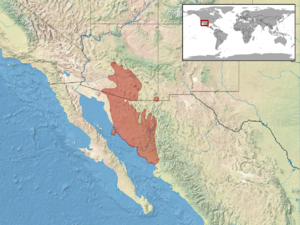
Crotalus tigris ou crotale tigre est une espèce de serpents de la famille des Viperidae. C'est un serpent venimeux de taille modérée, en moyenne 609 mm − avec un record de 912 mm − pour un poids maximum de 454 g. Il est de couleur grise, lavande, gris-bleuté ou rose tendant sur le rose, orange pâle ou crème sur les côtés, avec de 35 à 52 bandes transversales grises, olive ou brunes, peu distinctes. Il présente une bande sombre sous l'œil rejoignant le cou. La tête est petite, en forme de pelle, et les écailles sont carénées, arrondies, assez grandes sauf sur la tête. Deux grandes écailles surmontent l'œil, qui possède une pupille fendue verticalement.